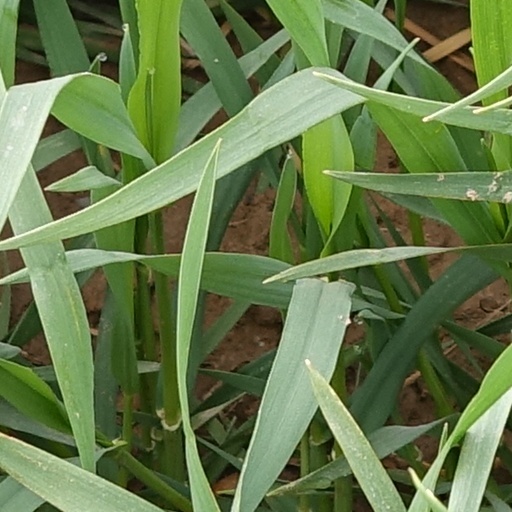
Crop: wheat